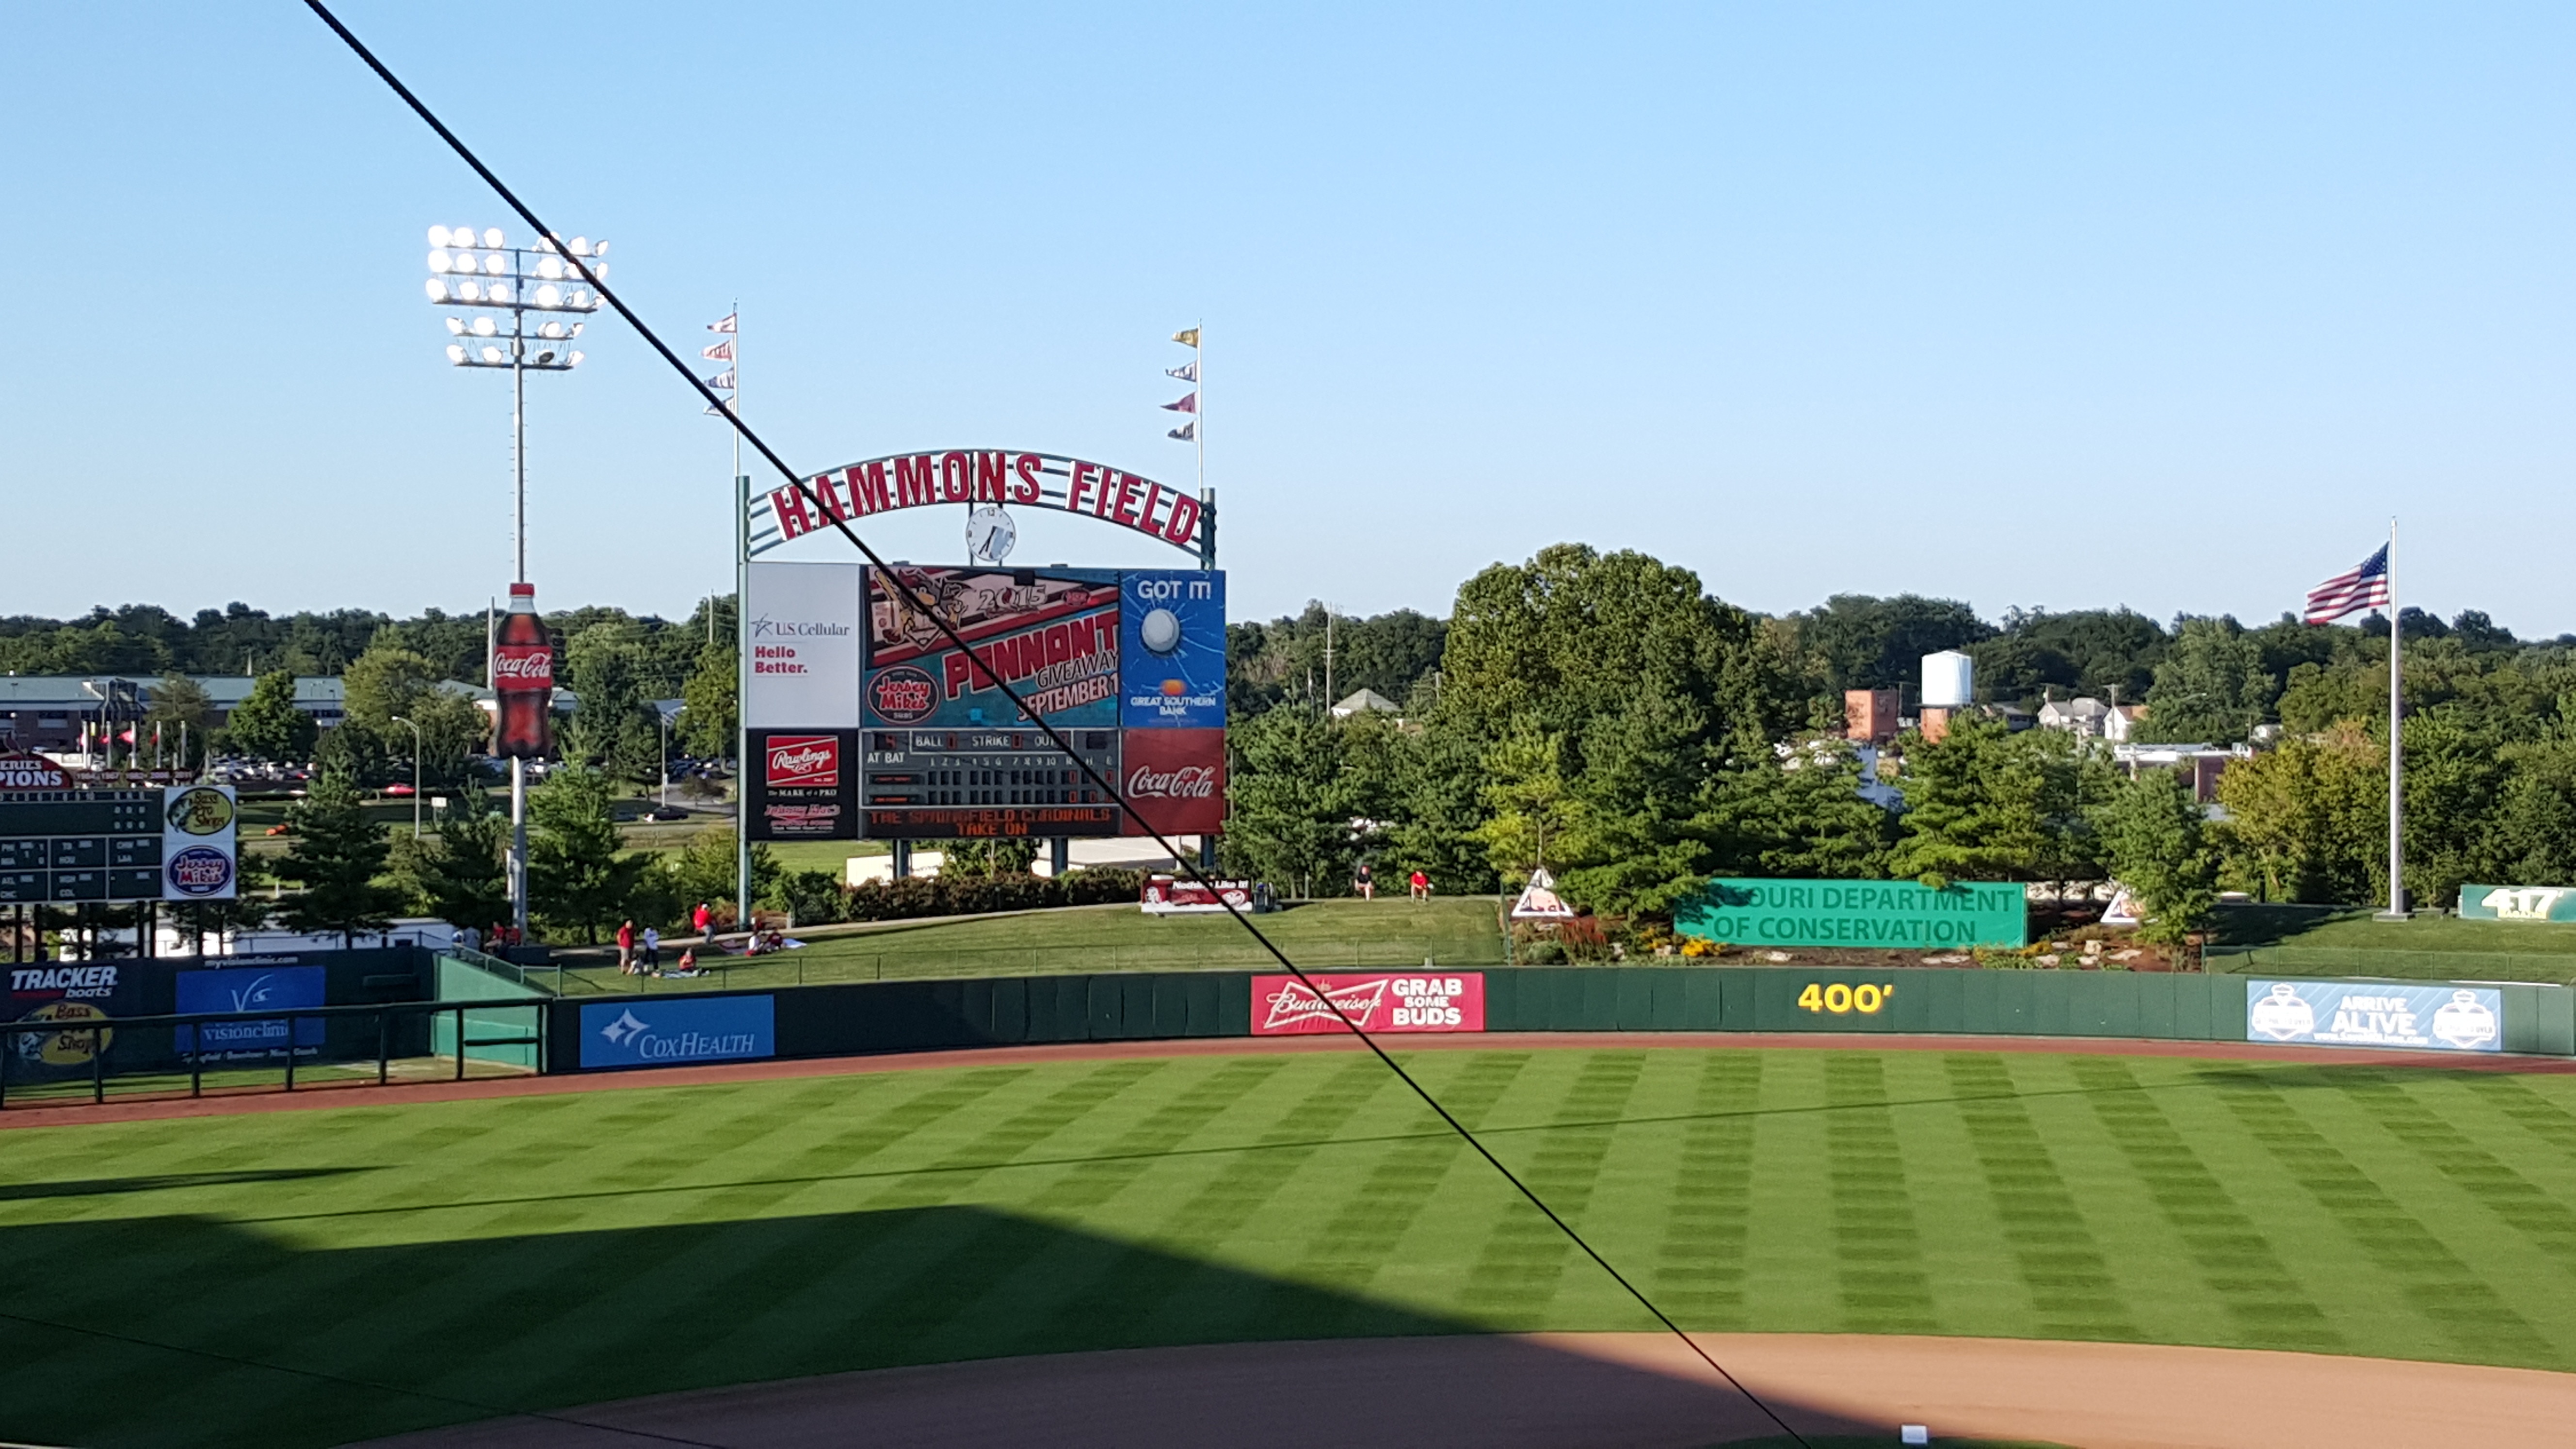
structure, stadium, baseball field, sports, race track, scoreboard, baseball park, sport venue, soccer specific stadium